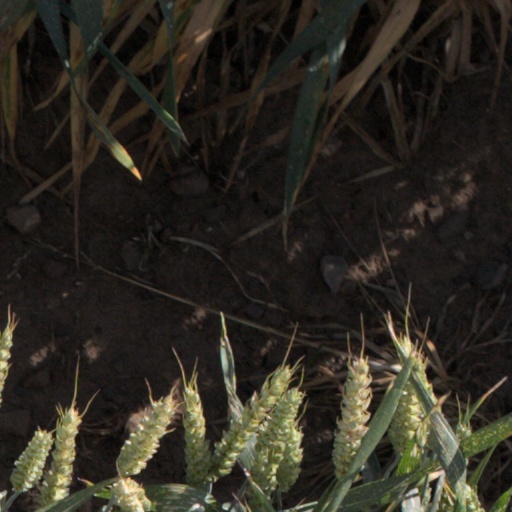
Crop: wheat